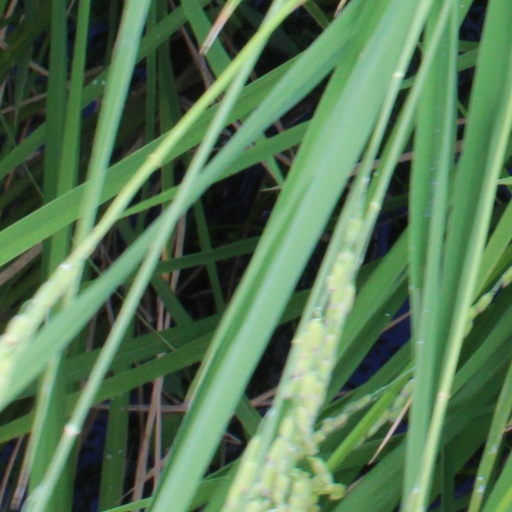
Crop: rice